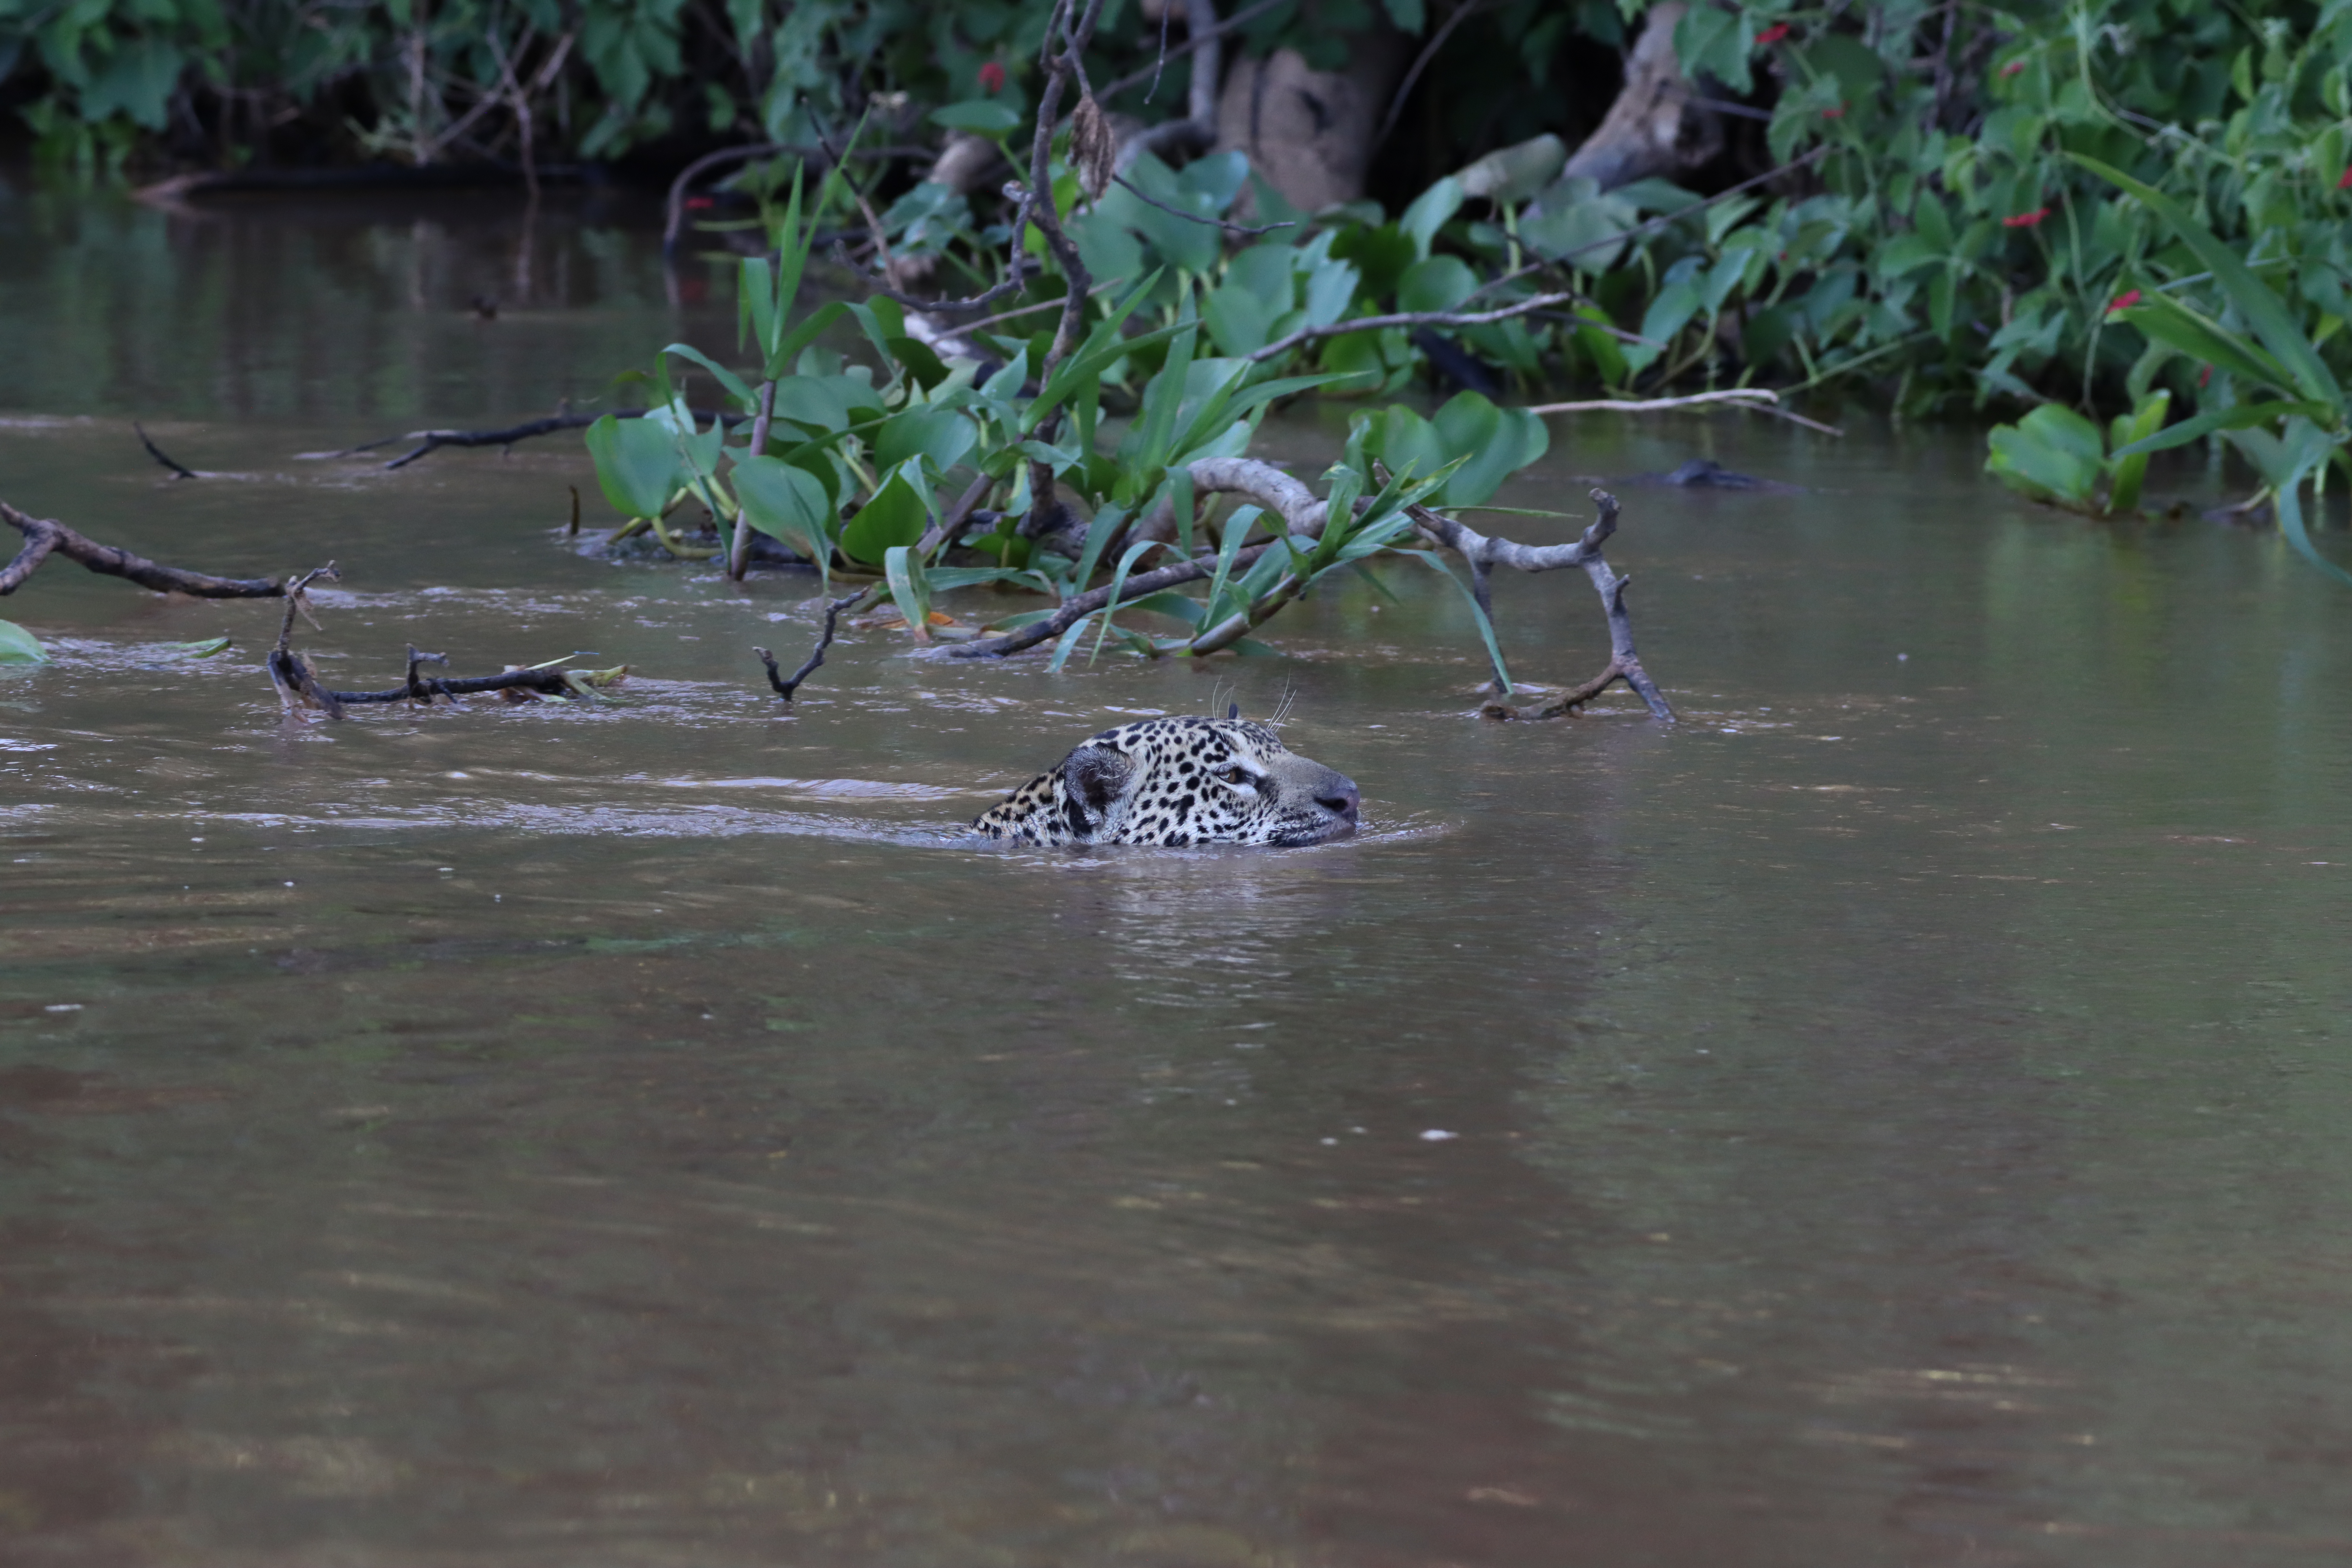
Jaguar: Marcela